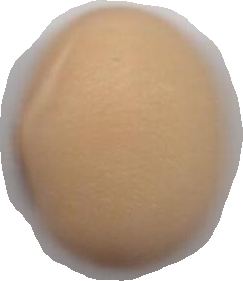
Variety: Anjasmoro